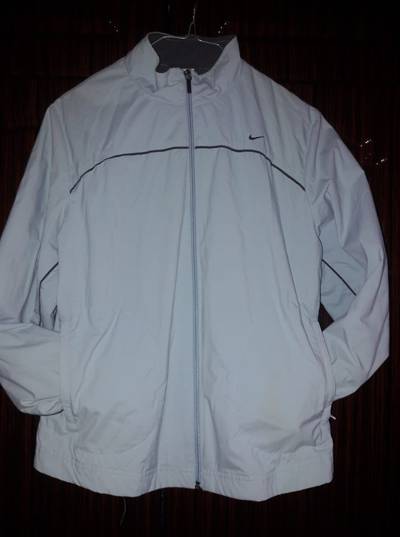
Waste category: clothes